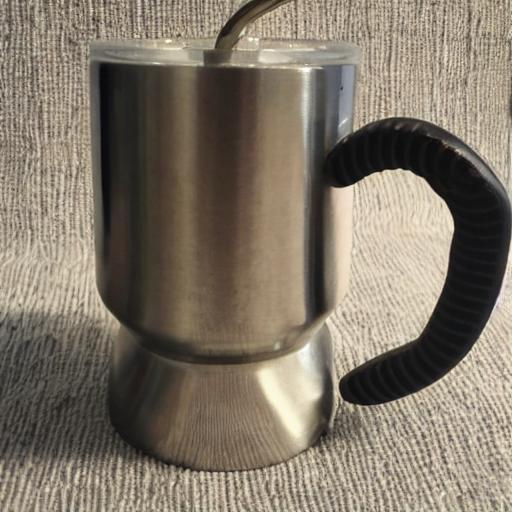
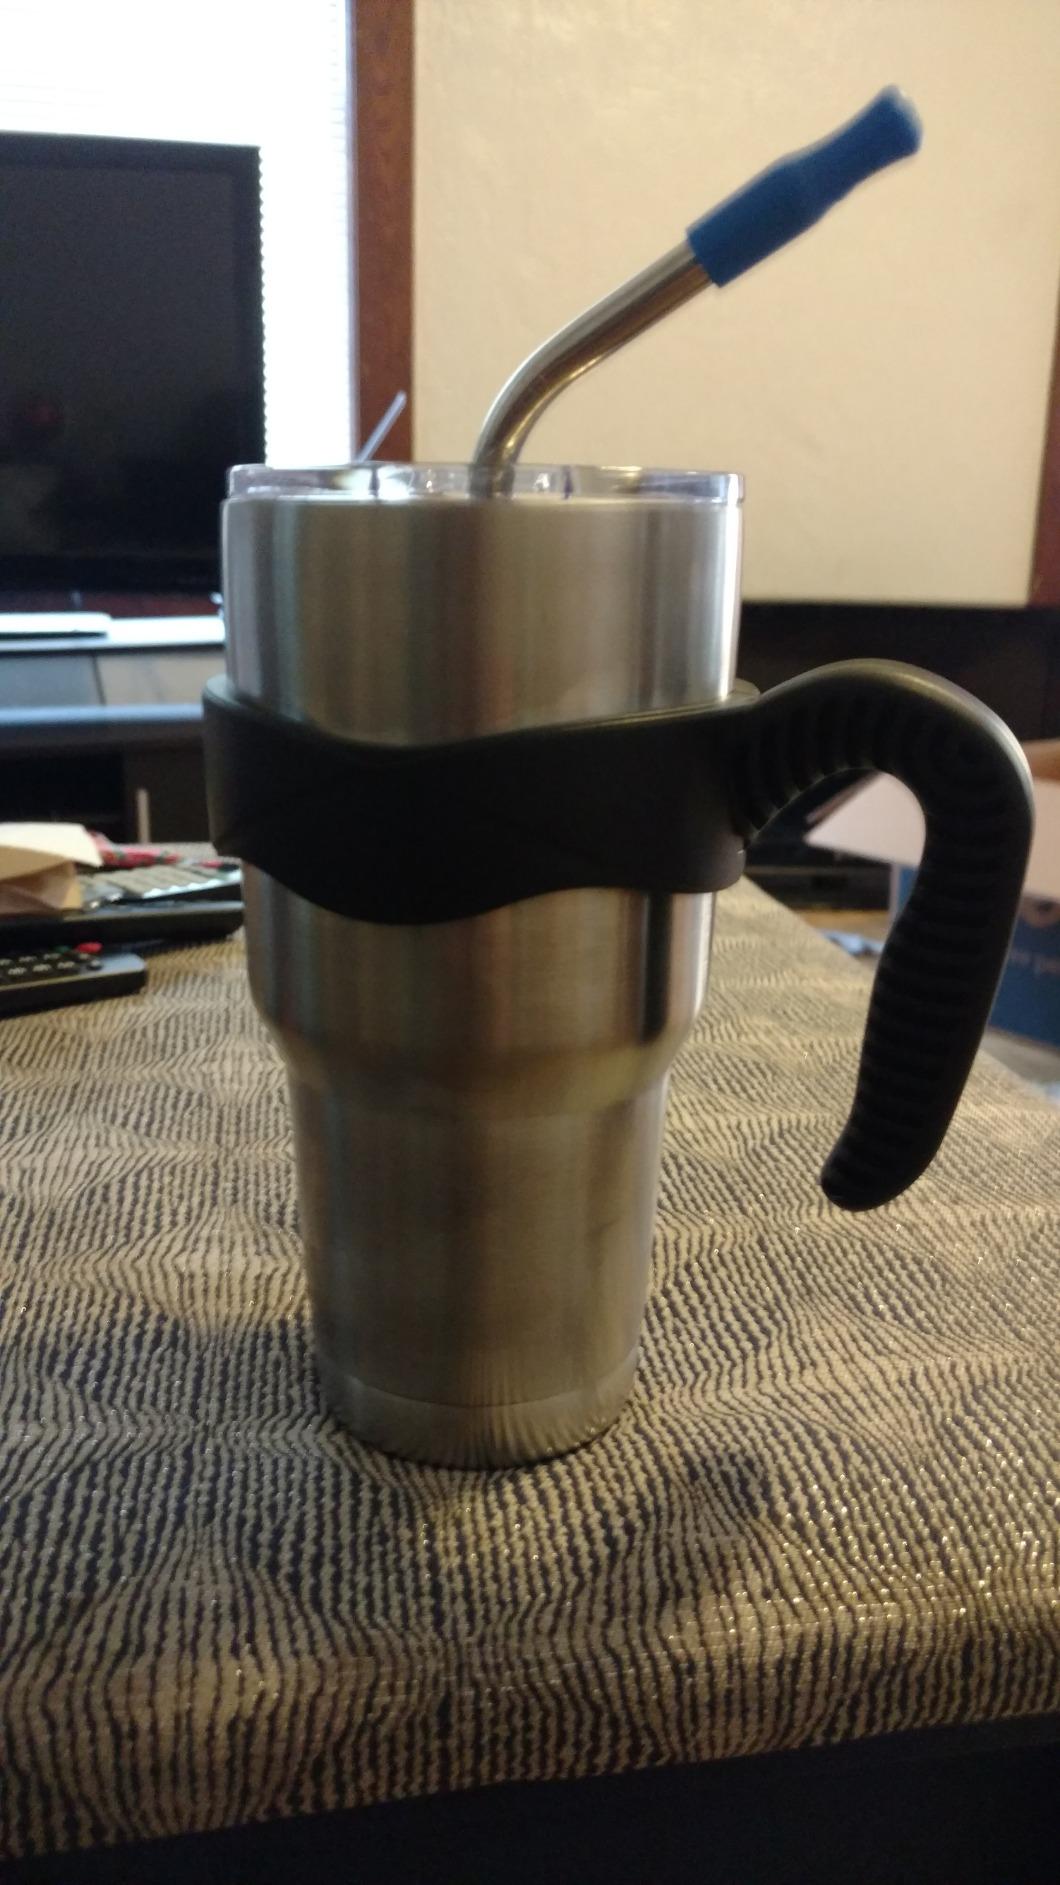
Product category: items_mug
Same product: no